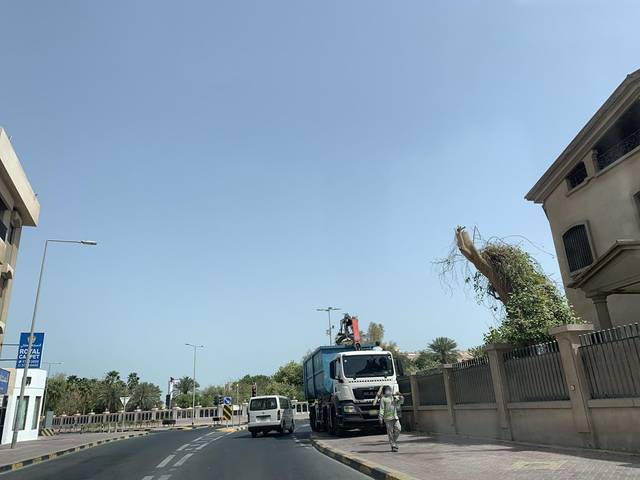
Region: Bahrain
Coordinates: 26.216, 50.591